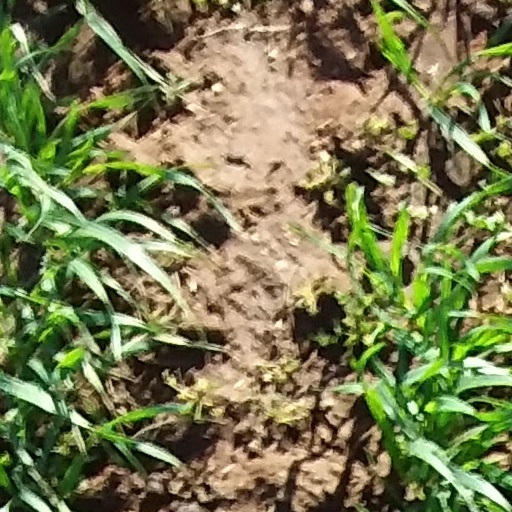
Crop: wheat